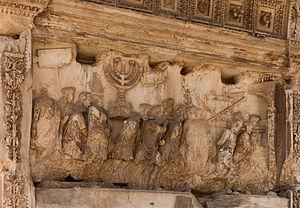
Bas relief sous l'arc de Titus: le Trésor de Jérusalem. Rome, Italie.